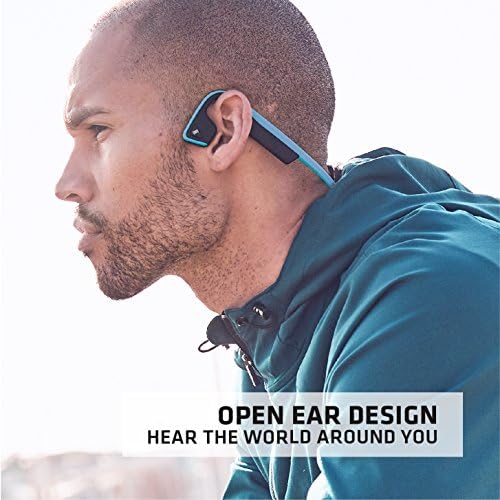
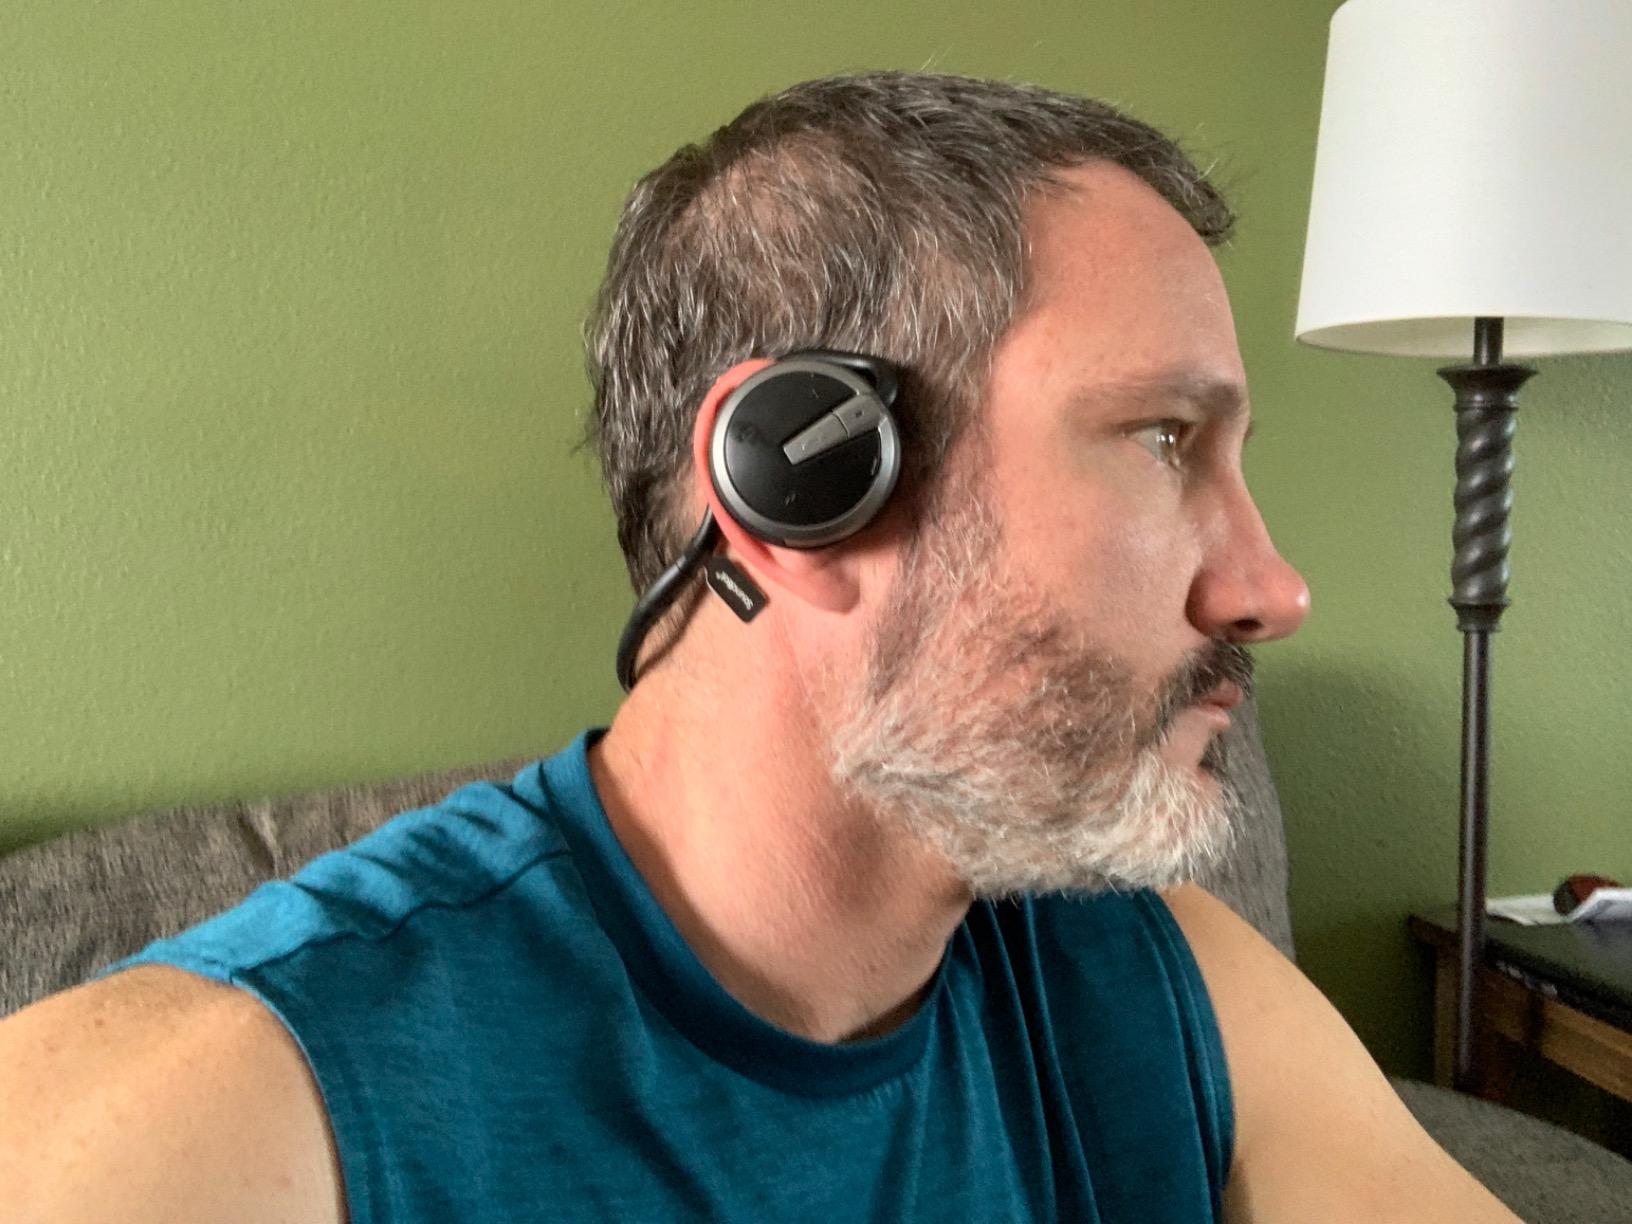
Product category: headphones
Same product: no